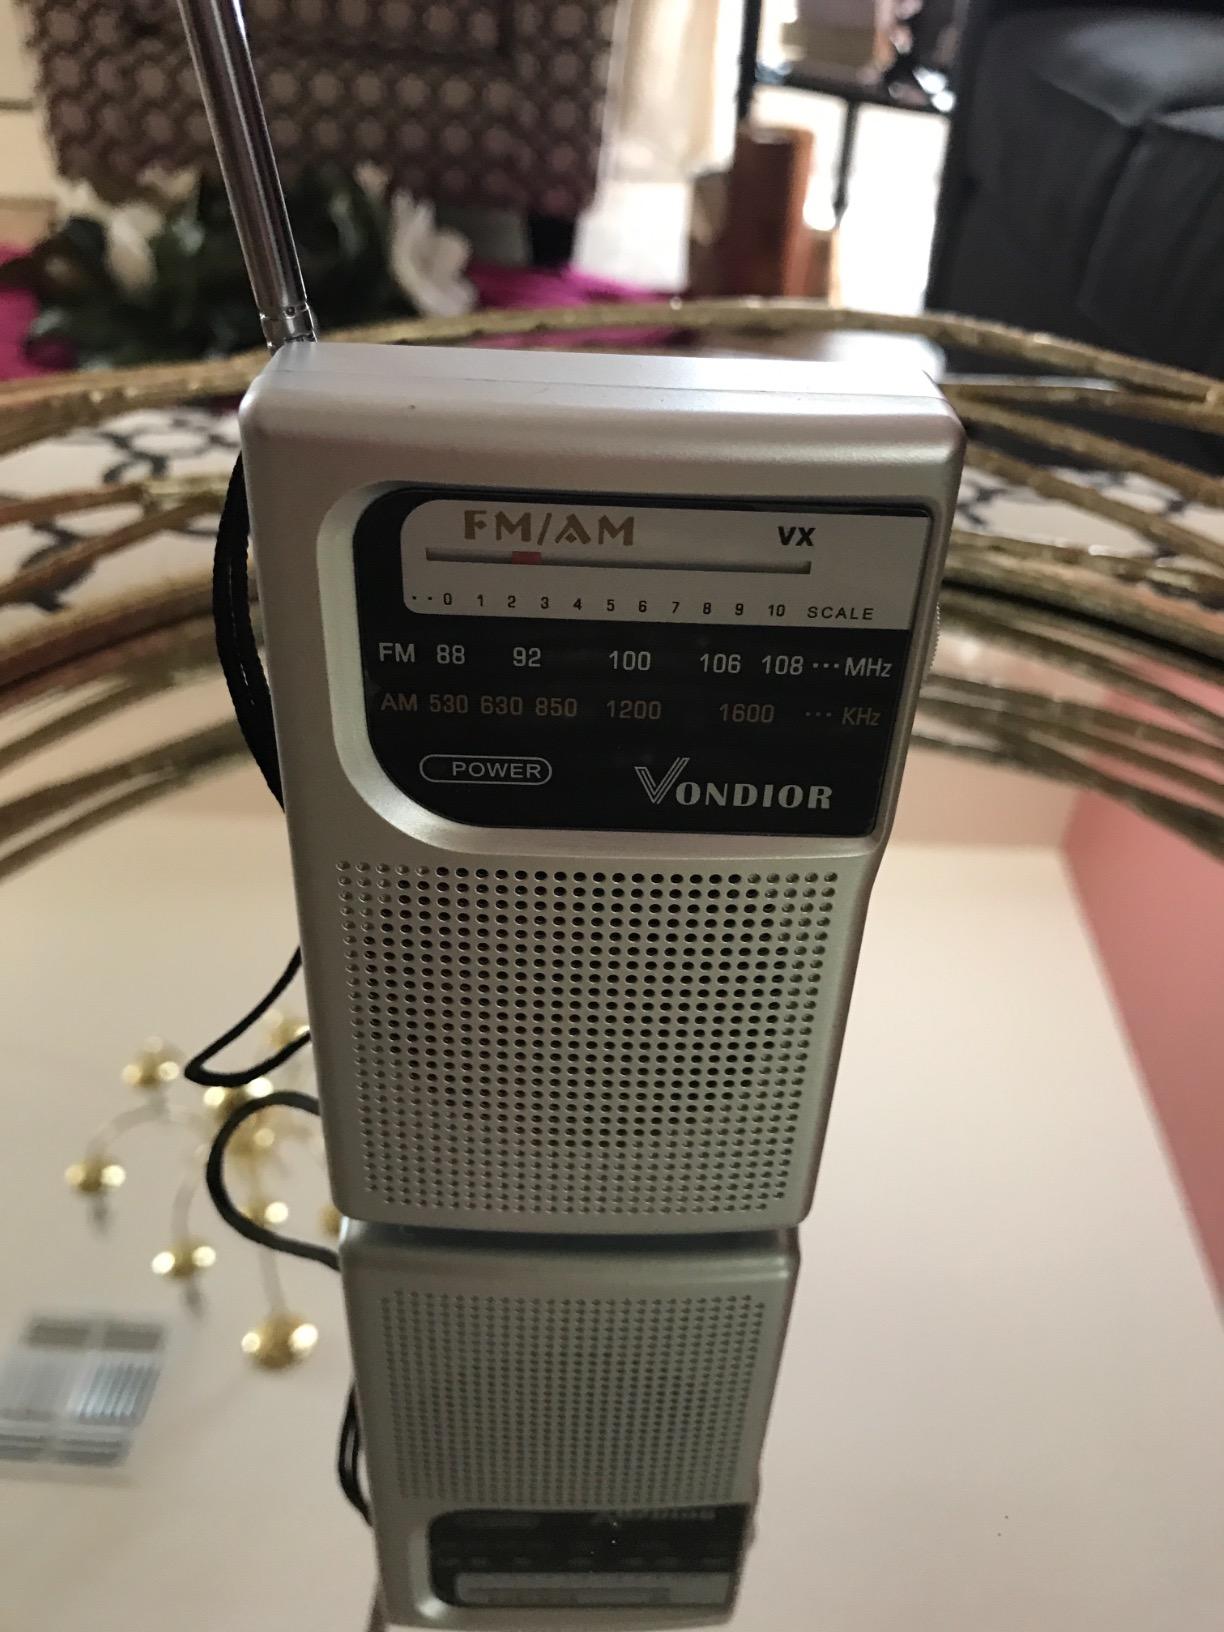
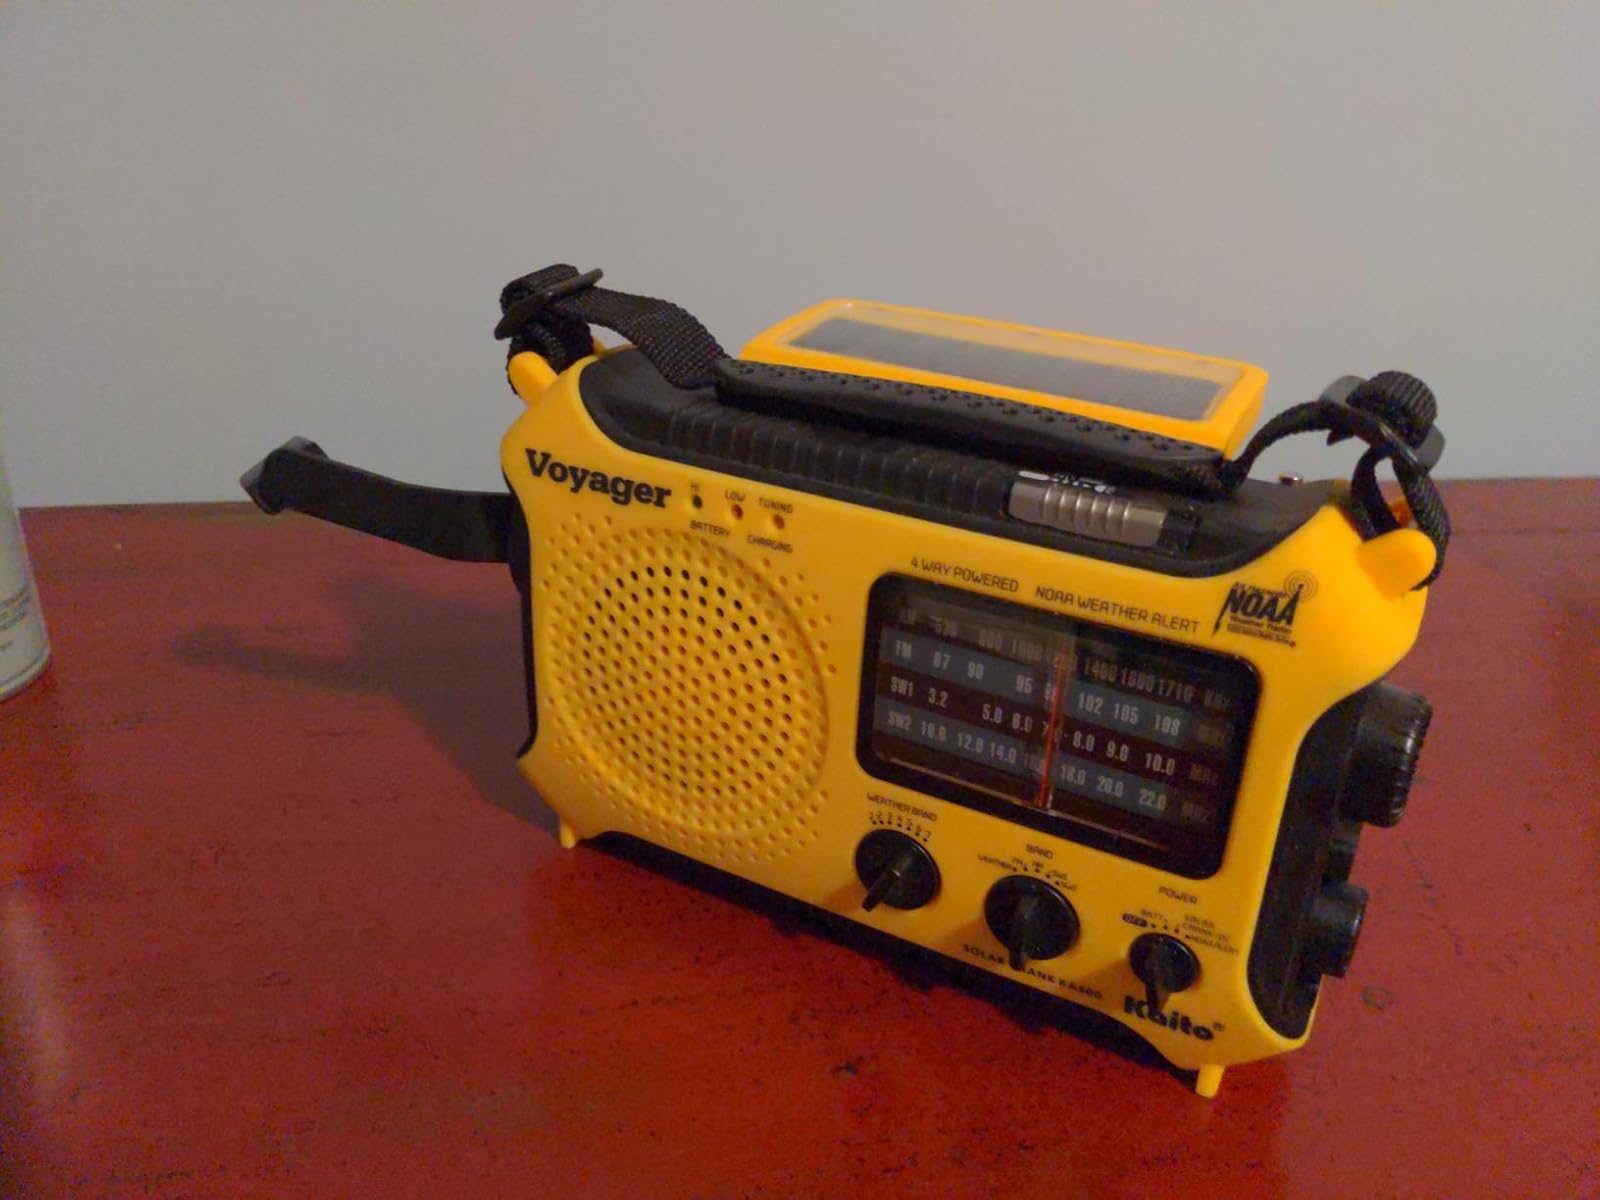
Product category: radio
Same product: no